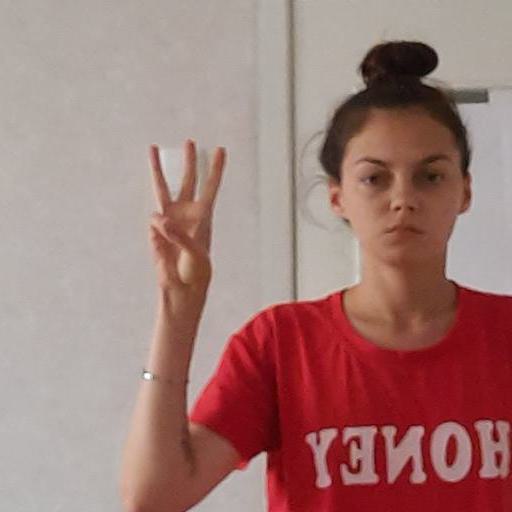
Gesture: three